Rocky Harbour (Hong Kong)

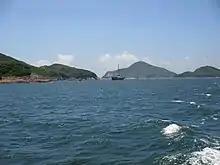
View of Rocky Harbour. From left to right: High Island, Basalt Island, Bluff Island.

Rocky Harbour or Leung Shuen Wan Hoi is a harbour at the south-east of Sai Kung Peninsula, Hong Kong.